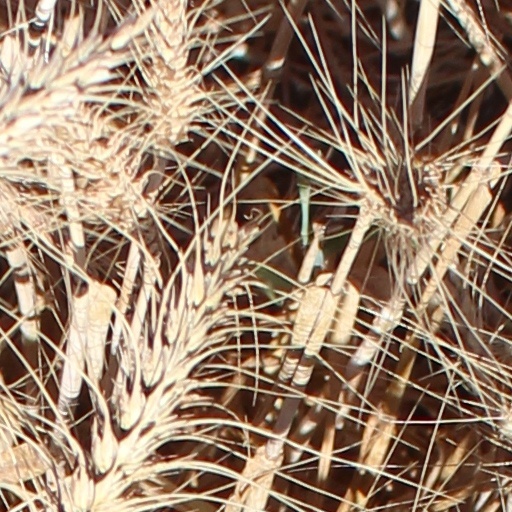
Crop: wheat